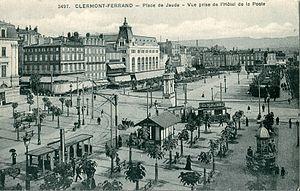
Carte postale ancienne éditée par ELD, n°3497 CLERMONT-FERRAND - Place de Jaude - Vue prise de l'Hôtel de la Poste
La place de Jaude est la place la plus importante et la plus connue de Clermont-Ferrand.